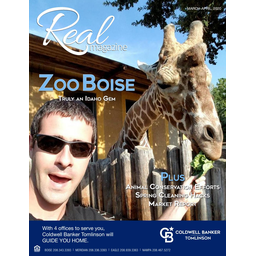
Label: paper